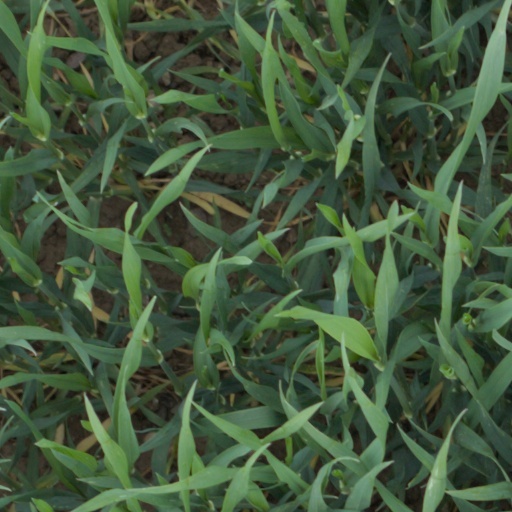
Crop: wheat